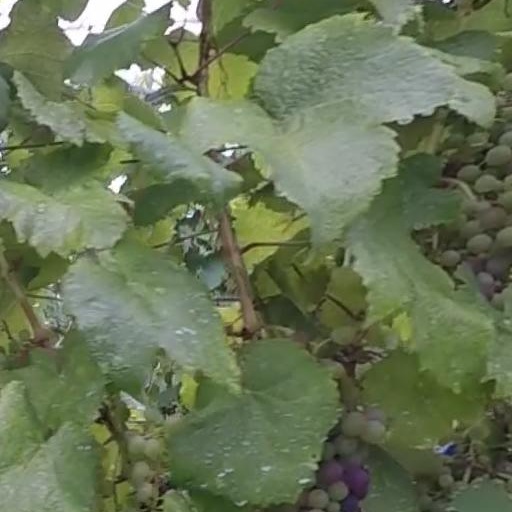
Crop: grape